Rasam (dish)

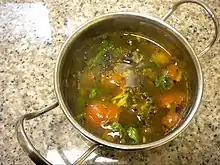
Rasam with various garnishes

' in and Tamil, ' in Kannada (Kannada script: ), or "" (చారు) in Telugu means "essence" and, by extension, "juice" or "soup". In South Indian households "rasam" commonly refers to a soupy dish prepared with a sweet-sour stock made from either kokum or tamarind, along with tomato and lentil, added spices and garnish.